Tau Boötis b

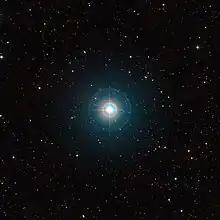
VLT's wide-field view of the parent star of Tau Boötis b

Tau Boötis b is rather massive, with a minimum mass over four times that of Jupiter. It orbits the star in a so-called "torch orbit", at a distance from the star less than one seventh that of Mercury's from the Sun. One orbital revolution takes only 3 days 7.5 hours to complete. Because τ Boo is hotter and larger than the Sun and the planet's orbit is so small, it is assumed to be hot. Assuming the planet is perfectly grey with no Greenhouse effect or tidal effects, and a Bond albedo of 0.1, the temperature would be close to 1600 K. Although it has not been detected directly, it is certain that the planet is a gas giant.